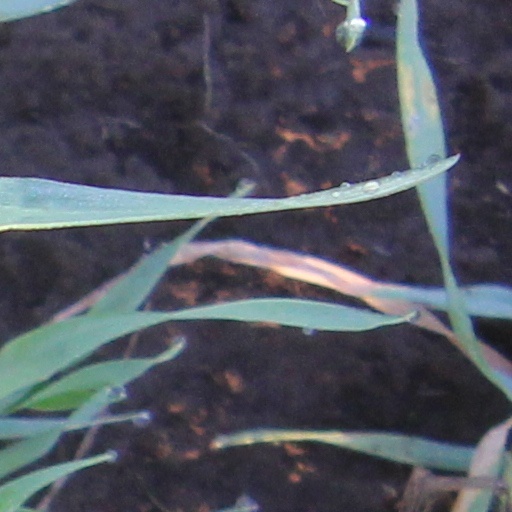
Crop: wheat